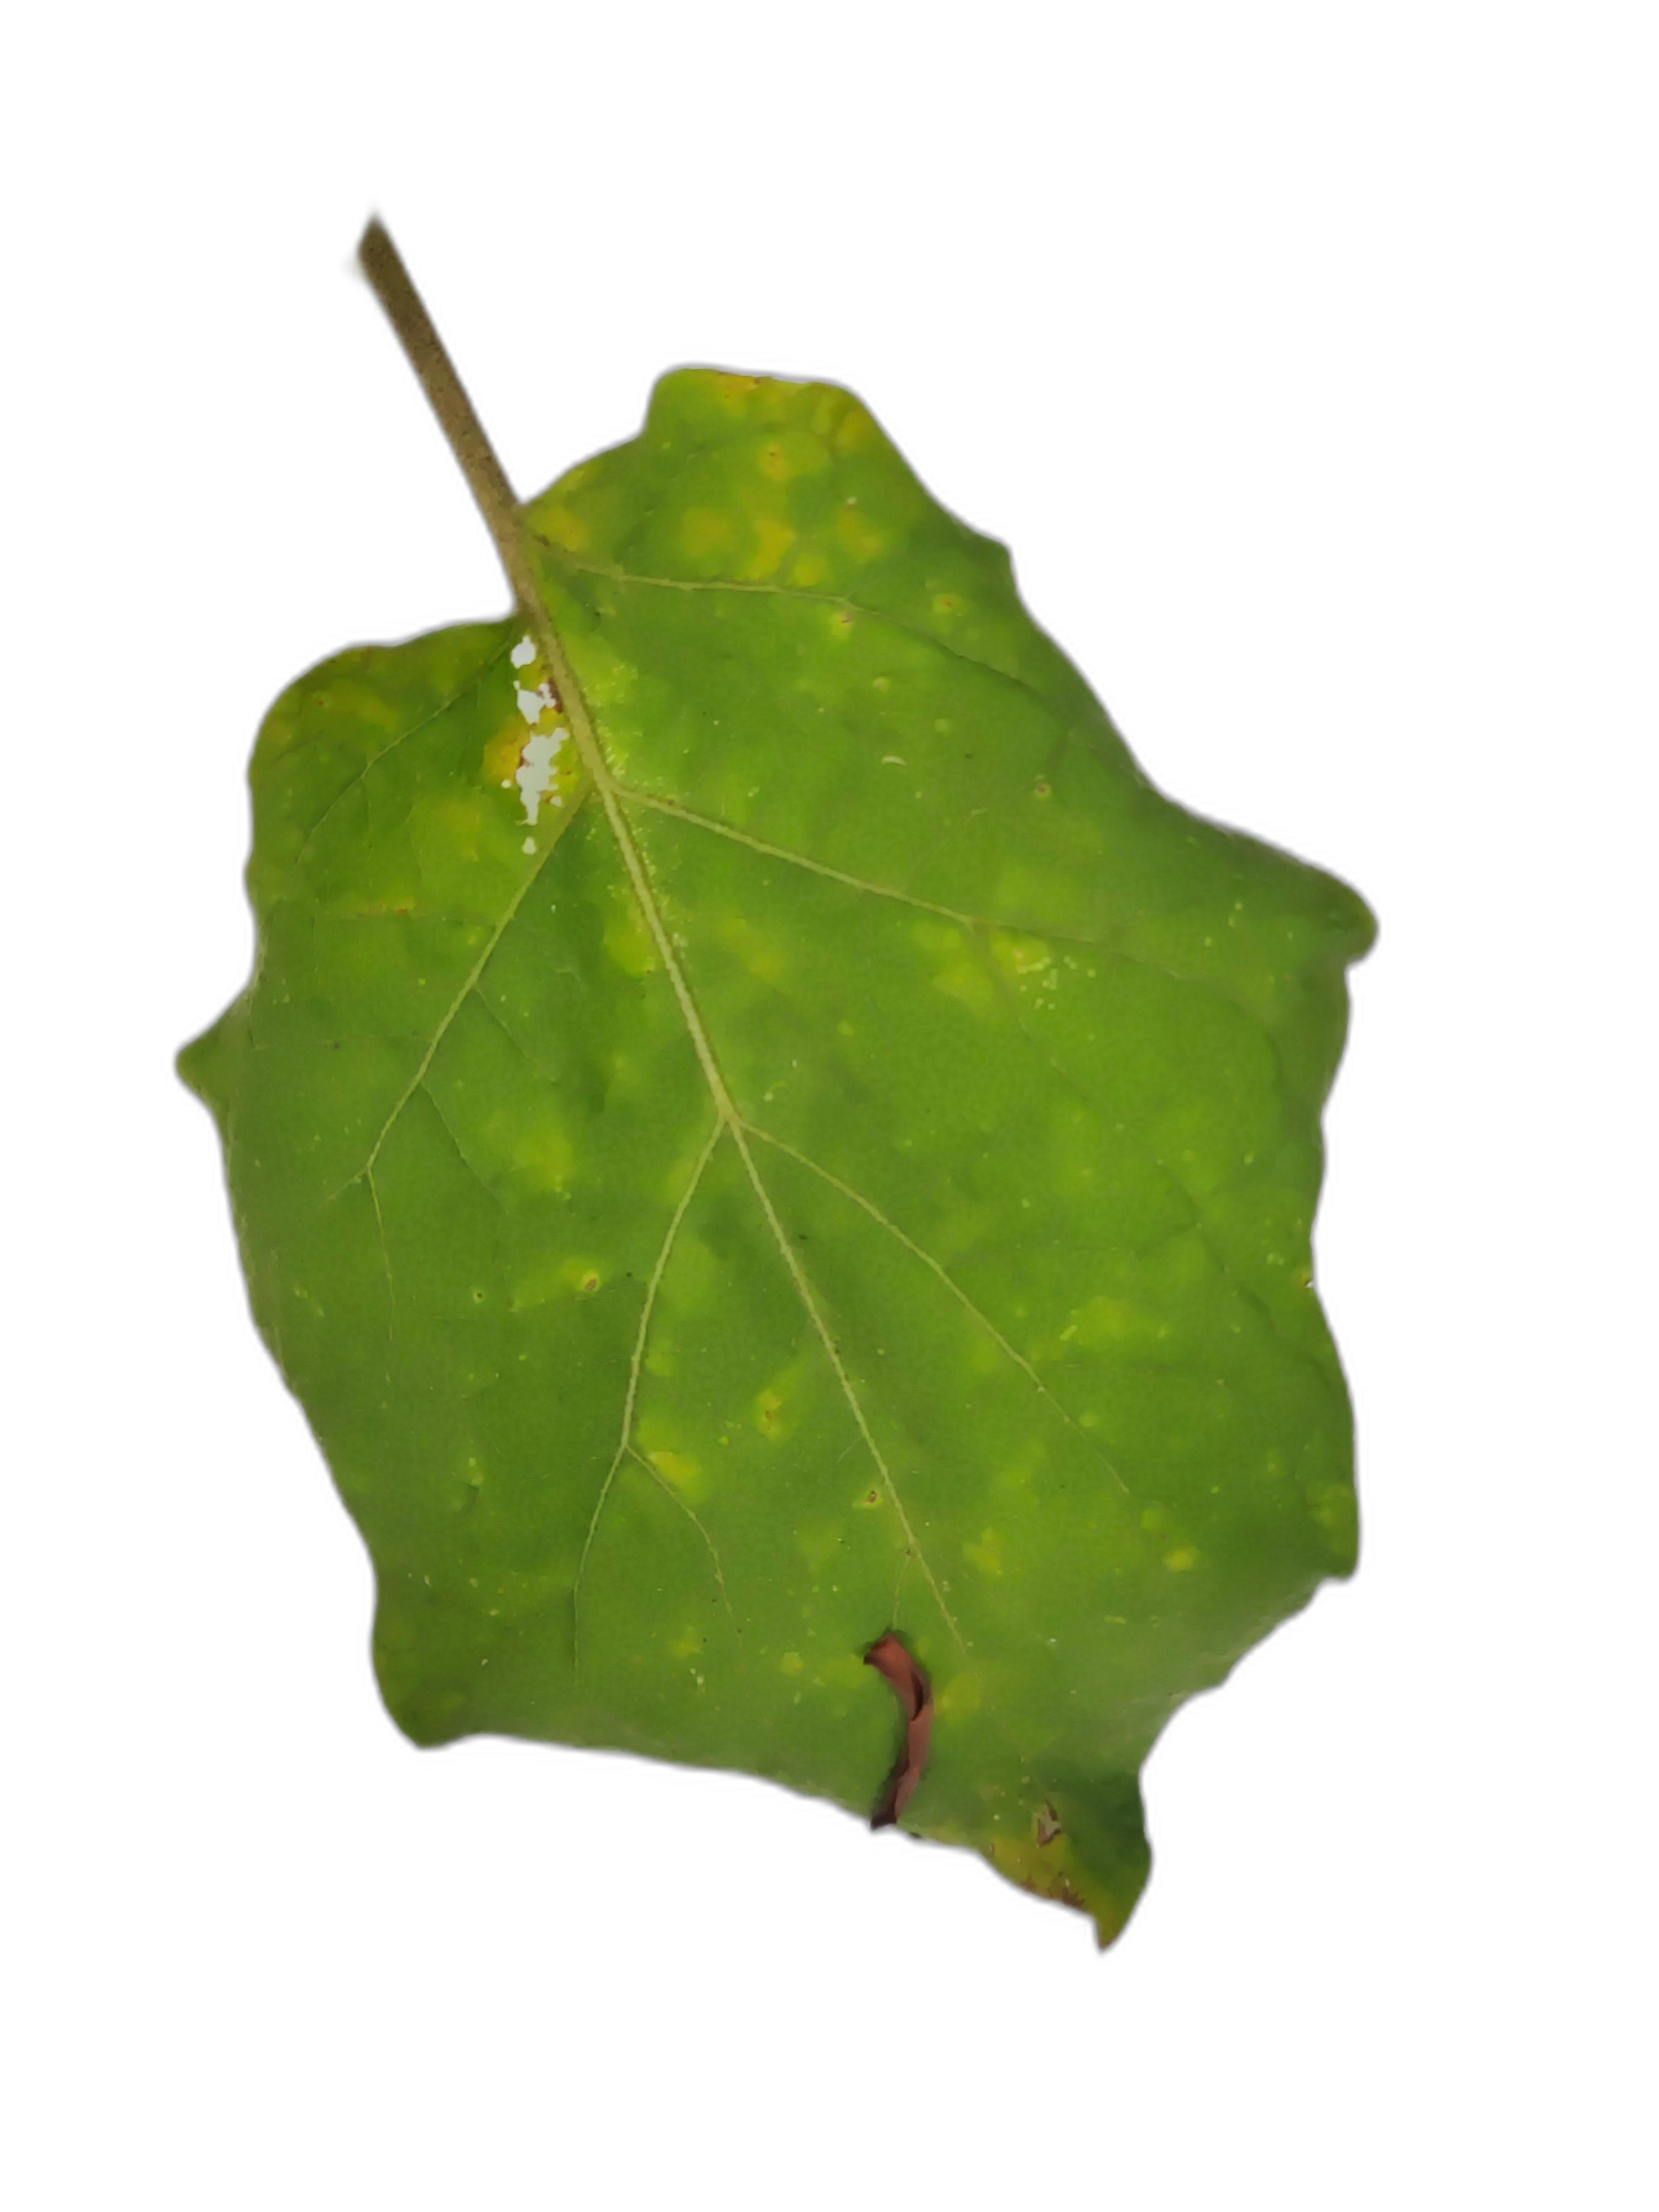
Label: Mosaic Virus Disease